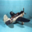
Label: airplane